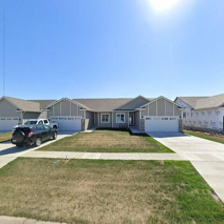
Label: streetView